Manship House (Jackson, Mississippi)

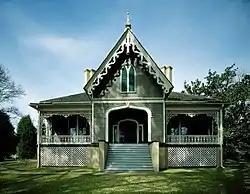
Front Facade

The Manship House is a historic residence in Jackson, Mississippi. It was added to the National Register of Historic Places in 1972, and was designated a Mississippi Landmark in 1986.